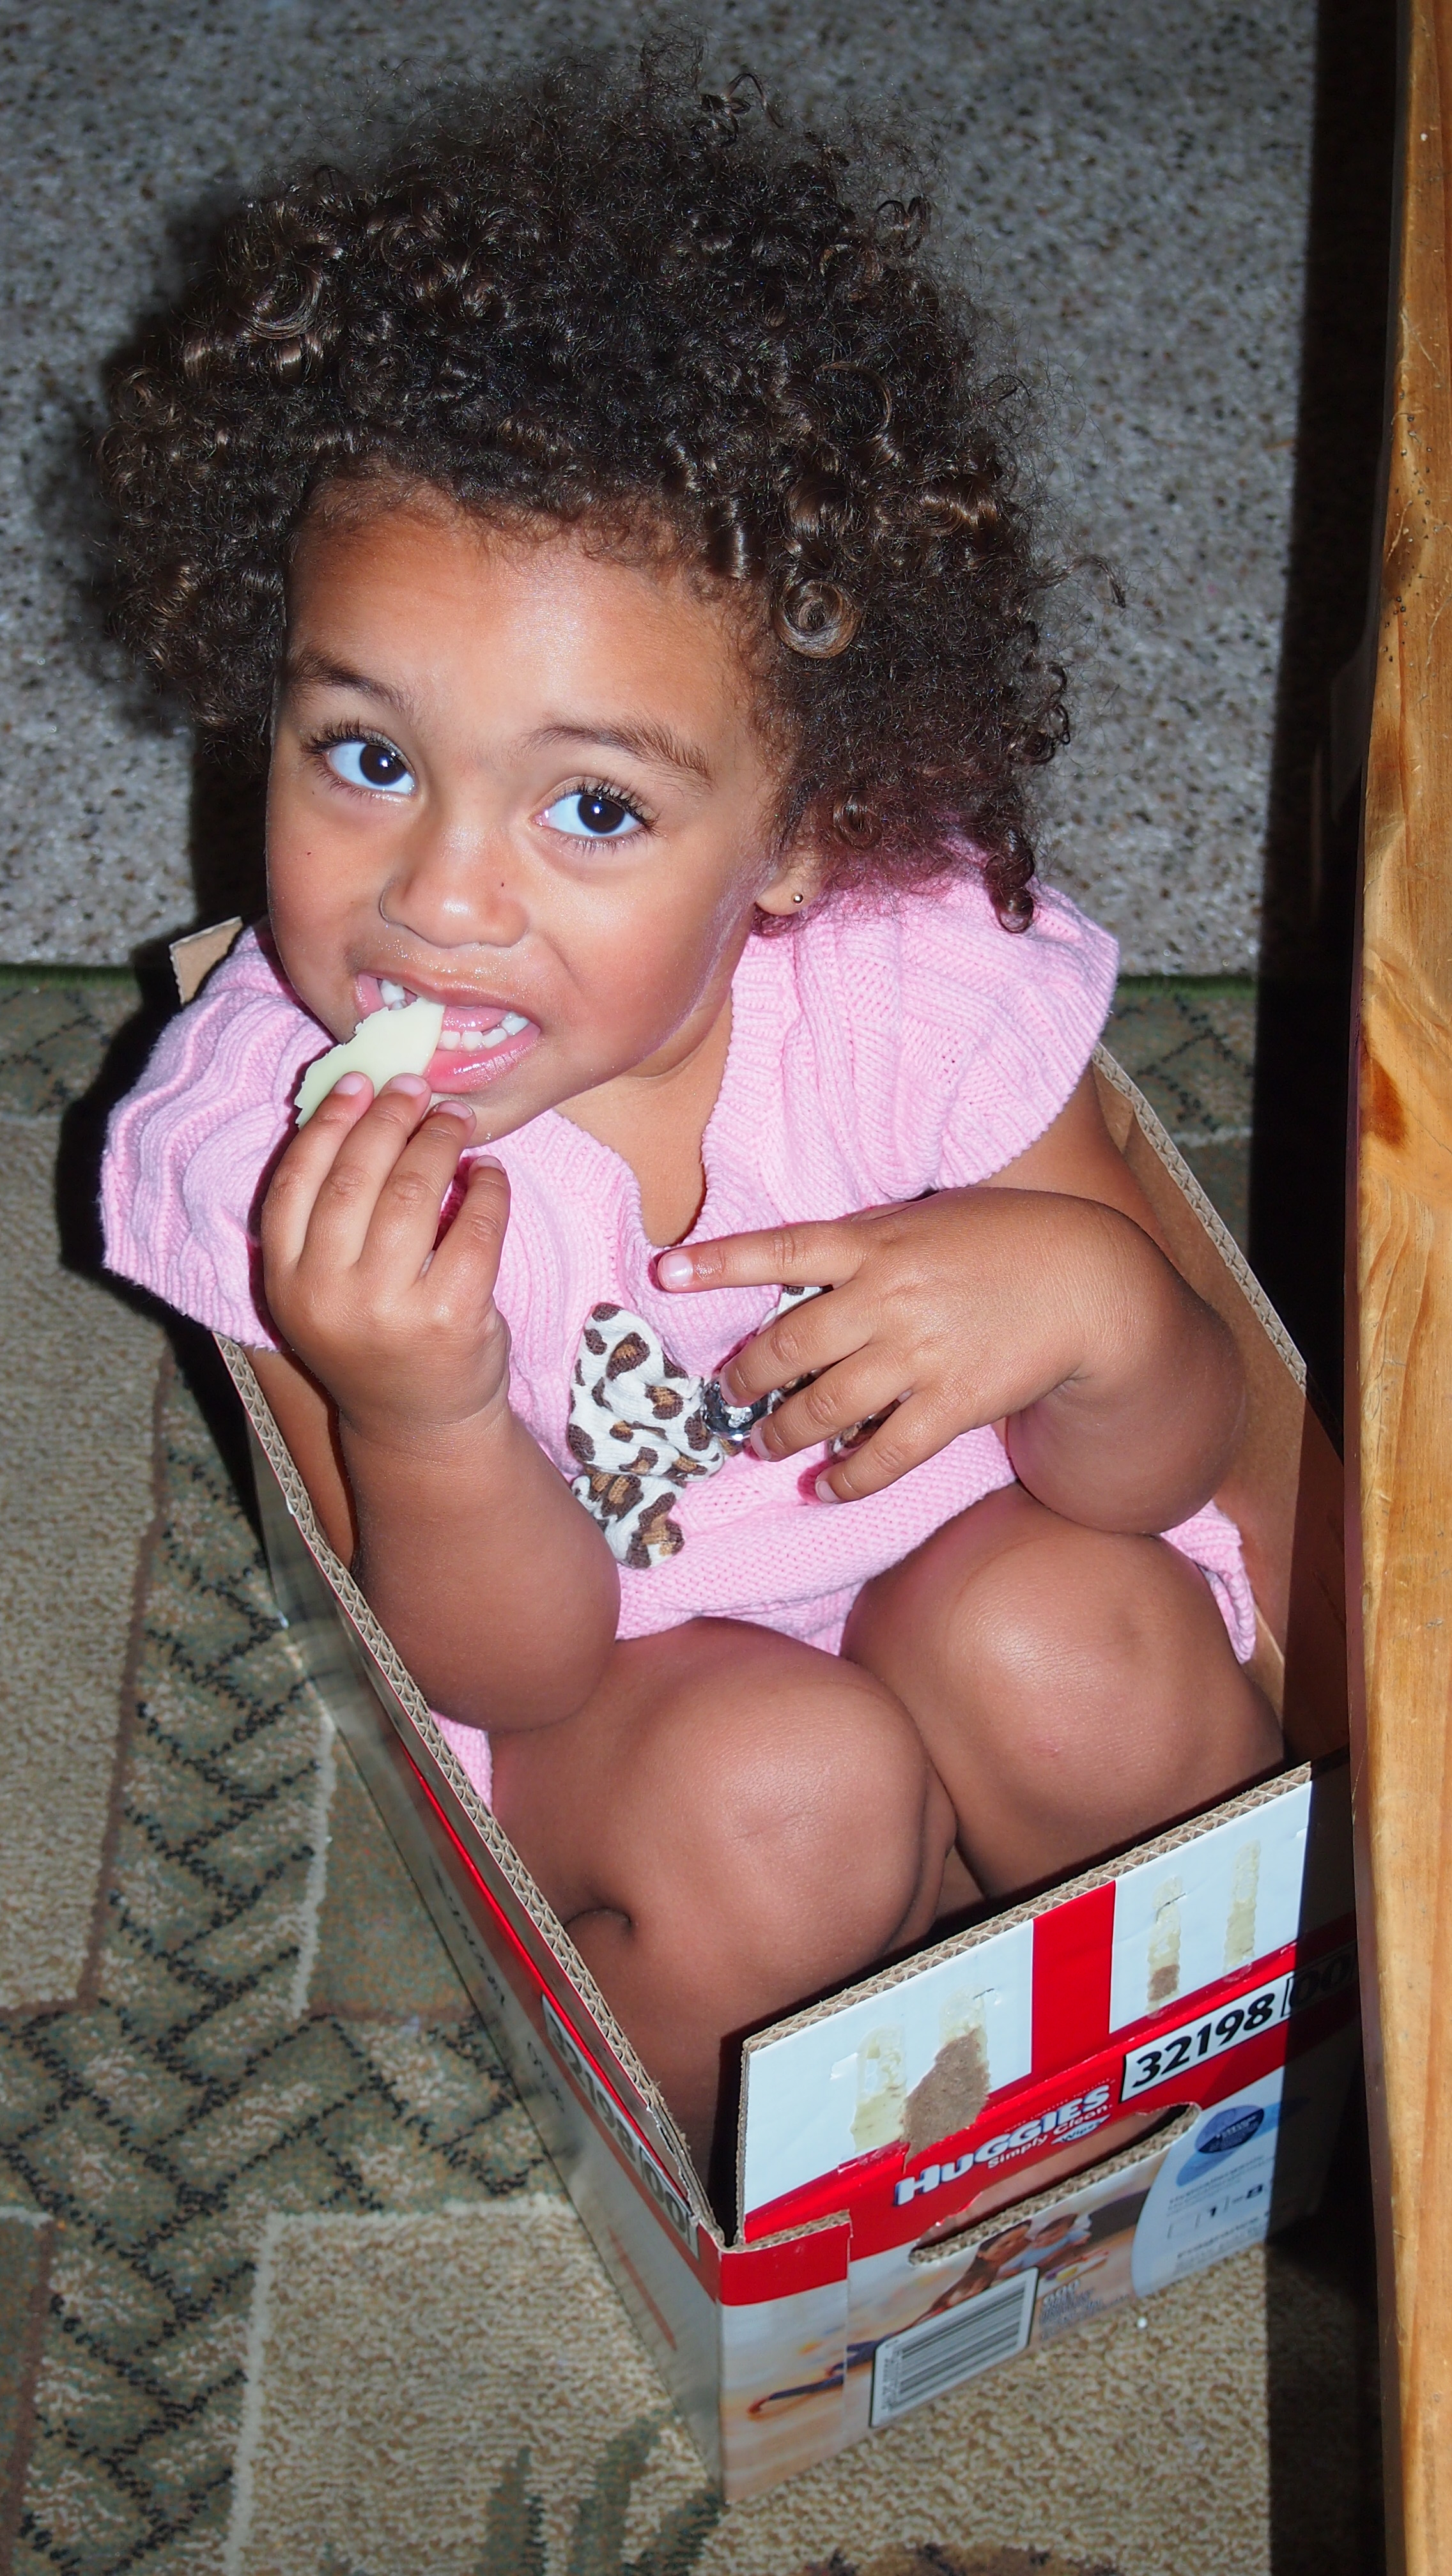
person, girl, hair, play, kid, male, leg, model, child, clothing, baby, hairstyle, mouth, kids, creativecommons, fun, infant, toddler, skin, beauty, image, organ, interaction